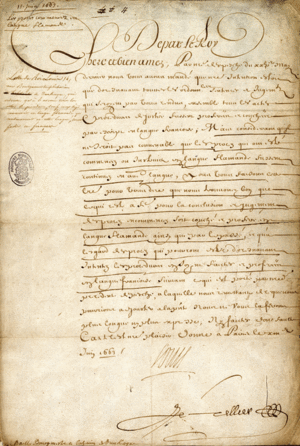
Lettre envoyée par LOUIS XIV à la ville de Dunkerque pour l'emploi de la langue française.
Le nom de Dunkerque est vraisemblablement issu de l'ancien néerlandais puisqu'il apparaît en 1067 sous la forme Dunkerka qui signifie « église de la dune ». On y parle un dialecte très particulier, avec des mots empruntés aux marins et au flamand occidental : le dunkerquois. La légende veut que la ville ait été fortifiée par le terrible Allowyn, figure mythique représentant un chef germain ou scandinave, réputé fondateur de Dunkerque, et ait ainsi été la seule ville de la côte à être préservée des attaques et pillages des Vikings. Aujourd'hui, Allowyn réapparaît à chaque carnaval de Dunkerque sous les traits du « Reuze », le géant.